Kirsten Gillibrand

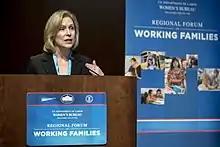
Gillibrand speaking at a White House summit (2014)

In 2014, Gillibrand was included in the annual "Time" 100, "Time" magazine's list of the 100 most influential people in the world.